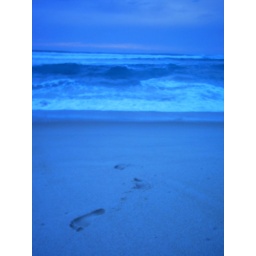
A beach in south-west WA. Had to get there by driving over sand dunes.